Yodfat

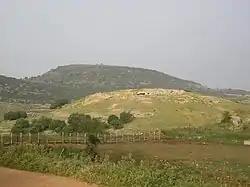
Site of ancient Yodfat.

Ancient Yodfat, , which was situated to the southeast of the modern moshav, is mentioned in the Mishnah as a walled Israelite village dating from the time of Joshua corresponding with the Iron Age. "Jotapata may be the same as Jotbah which was the birthplace of Meshullemeth ... the mother of Amon, king of Judah (2 Kgs. 21:19)."